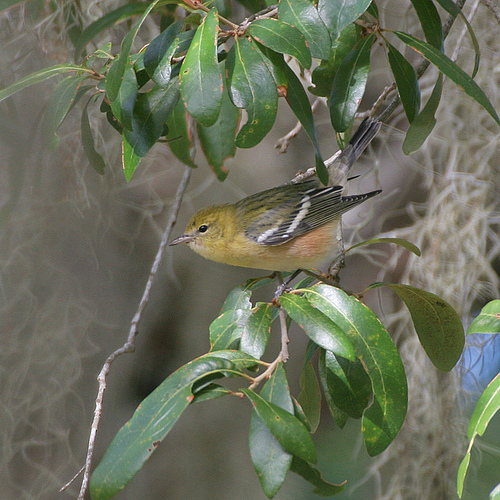
this mall bird has multicolored wings, and a small bill, and a small head compared to the rest of the body.
this is a bird with a yellow head and black wings.
a small bird with with a olive green crown and neck with a white orange belly and the bill is short and pointeda small bird with yellow crown, yellow throat and belly.
this is a small, brown bird with black on the wingbars and yellow on the crown.
this is a small yellow-orange bird with gray wings.
the birds colors are very muted, the head is yellow and blends into orange on the lower chest with black and white wings, the beak is short and pointed.
the bird has a yellow belly and black bill
this small bird has dark and light colored feathers.
the bird has a yellow head and grey wings with white wingbars.
Species: Bay Breasted Warbler